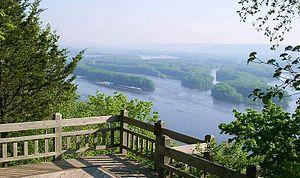
Le Parc d'État de Pikes Peak est une réserve naturelle située dans l'État de l'Iowa, aux États-Unis. Il surplombe le fleuve Mississippi.